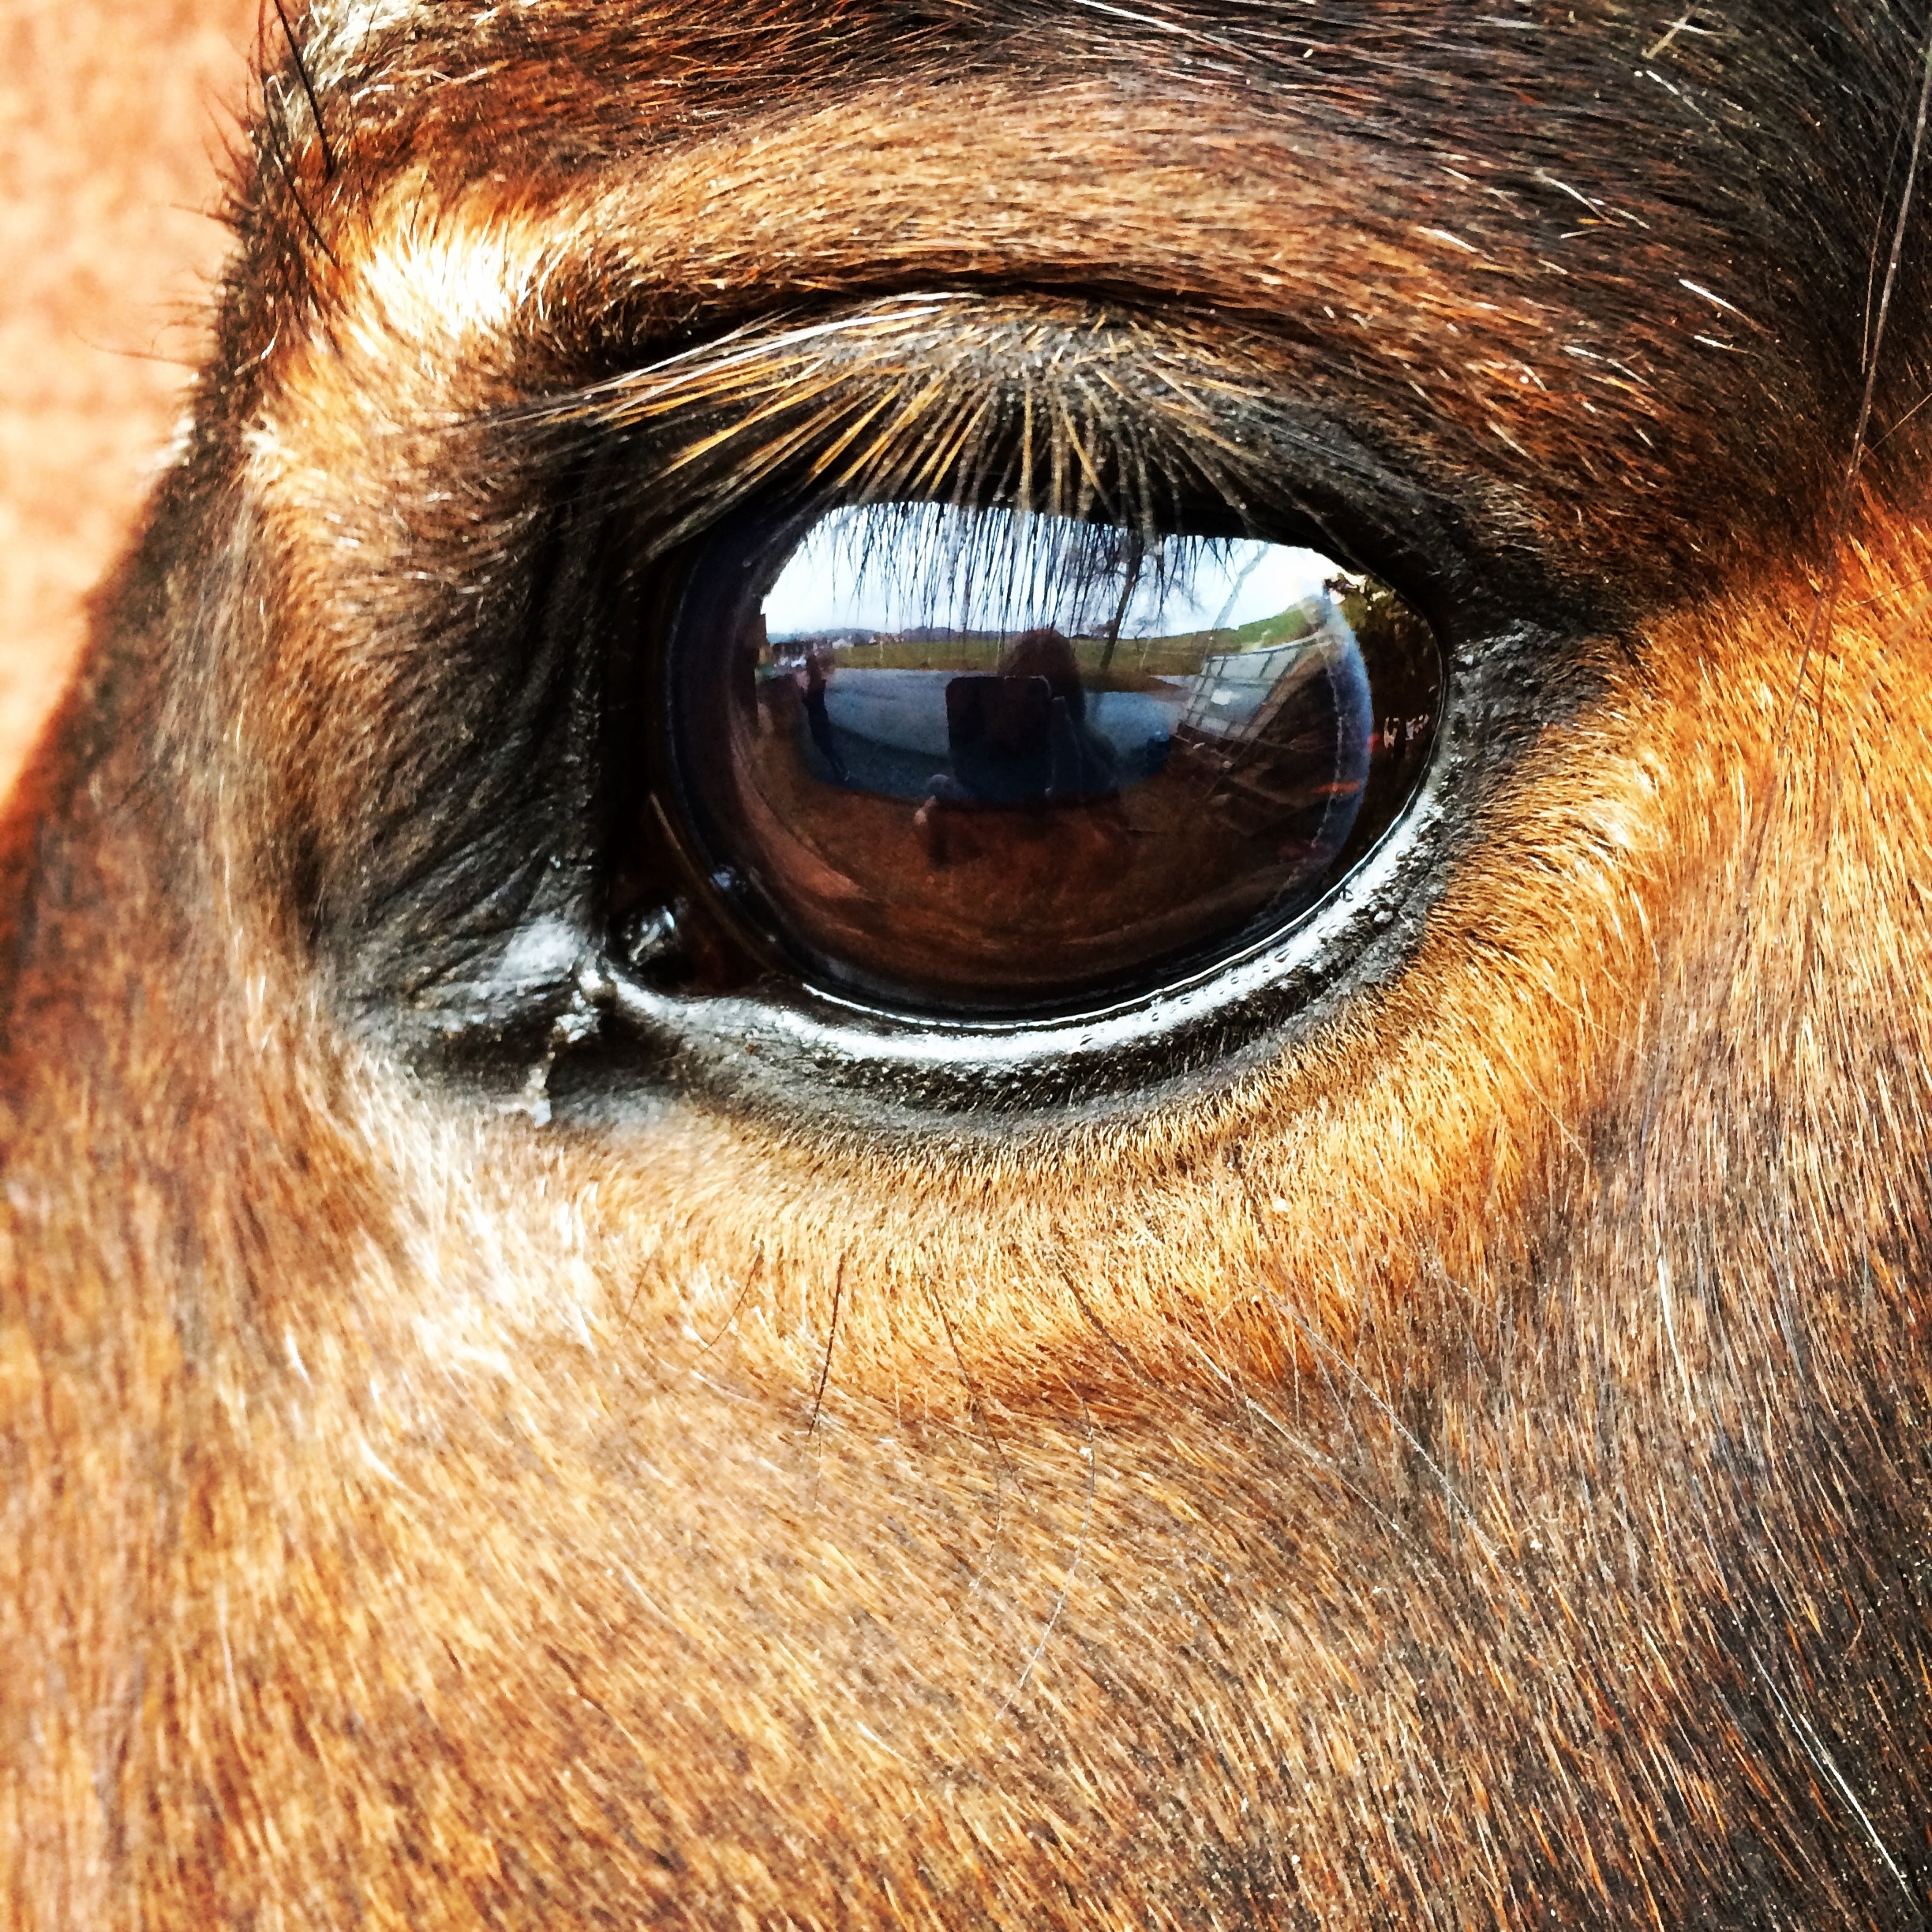
photography, wildlife, horse, brown, mane, ear, close up, human body, nose, whiskers, snout, eye, head, beautiful, organ, horse eye